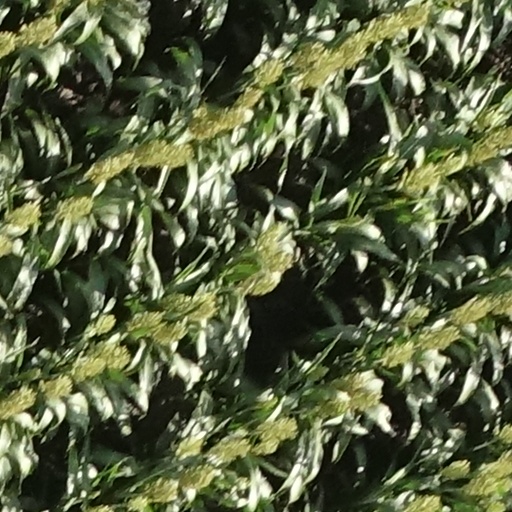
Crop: sorghum